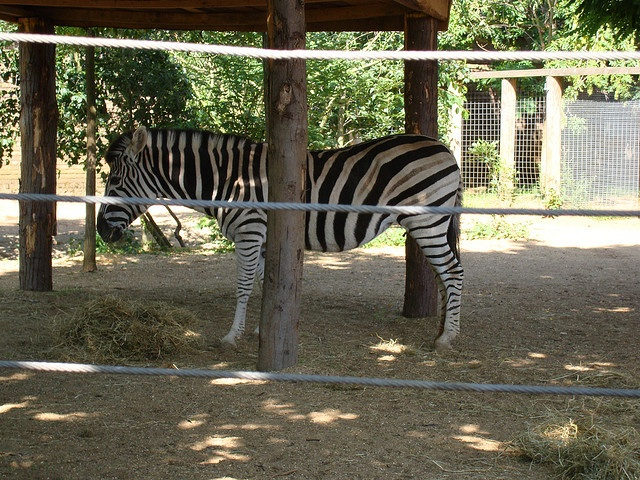
A zebra stands in its enclosure in the shade.
a zebra under a wooden structure under the shade of a tree
A trio of thick metal cords contain the captive zebra in his dirty prison.
A zebra is standing alone in the shade.
Zebra standing under wooden structure and eating grass